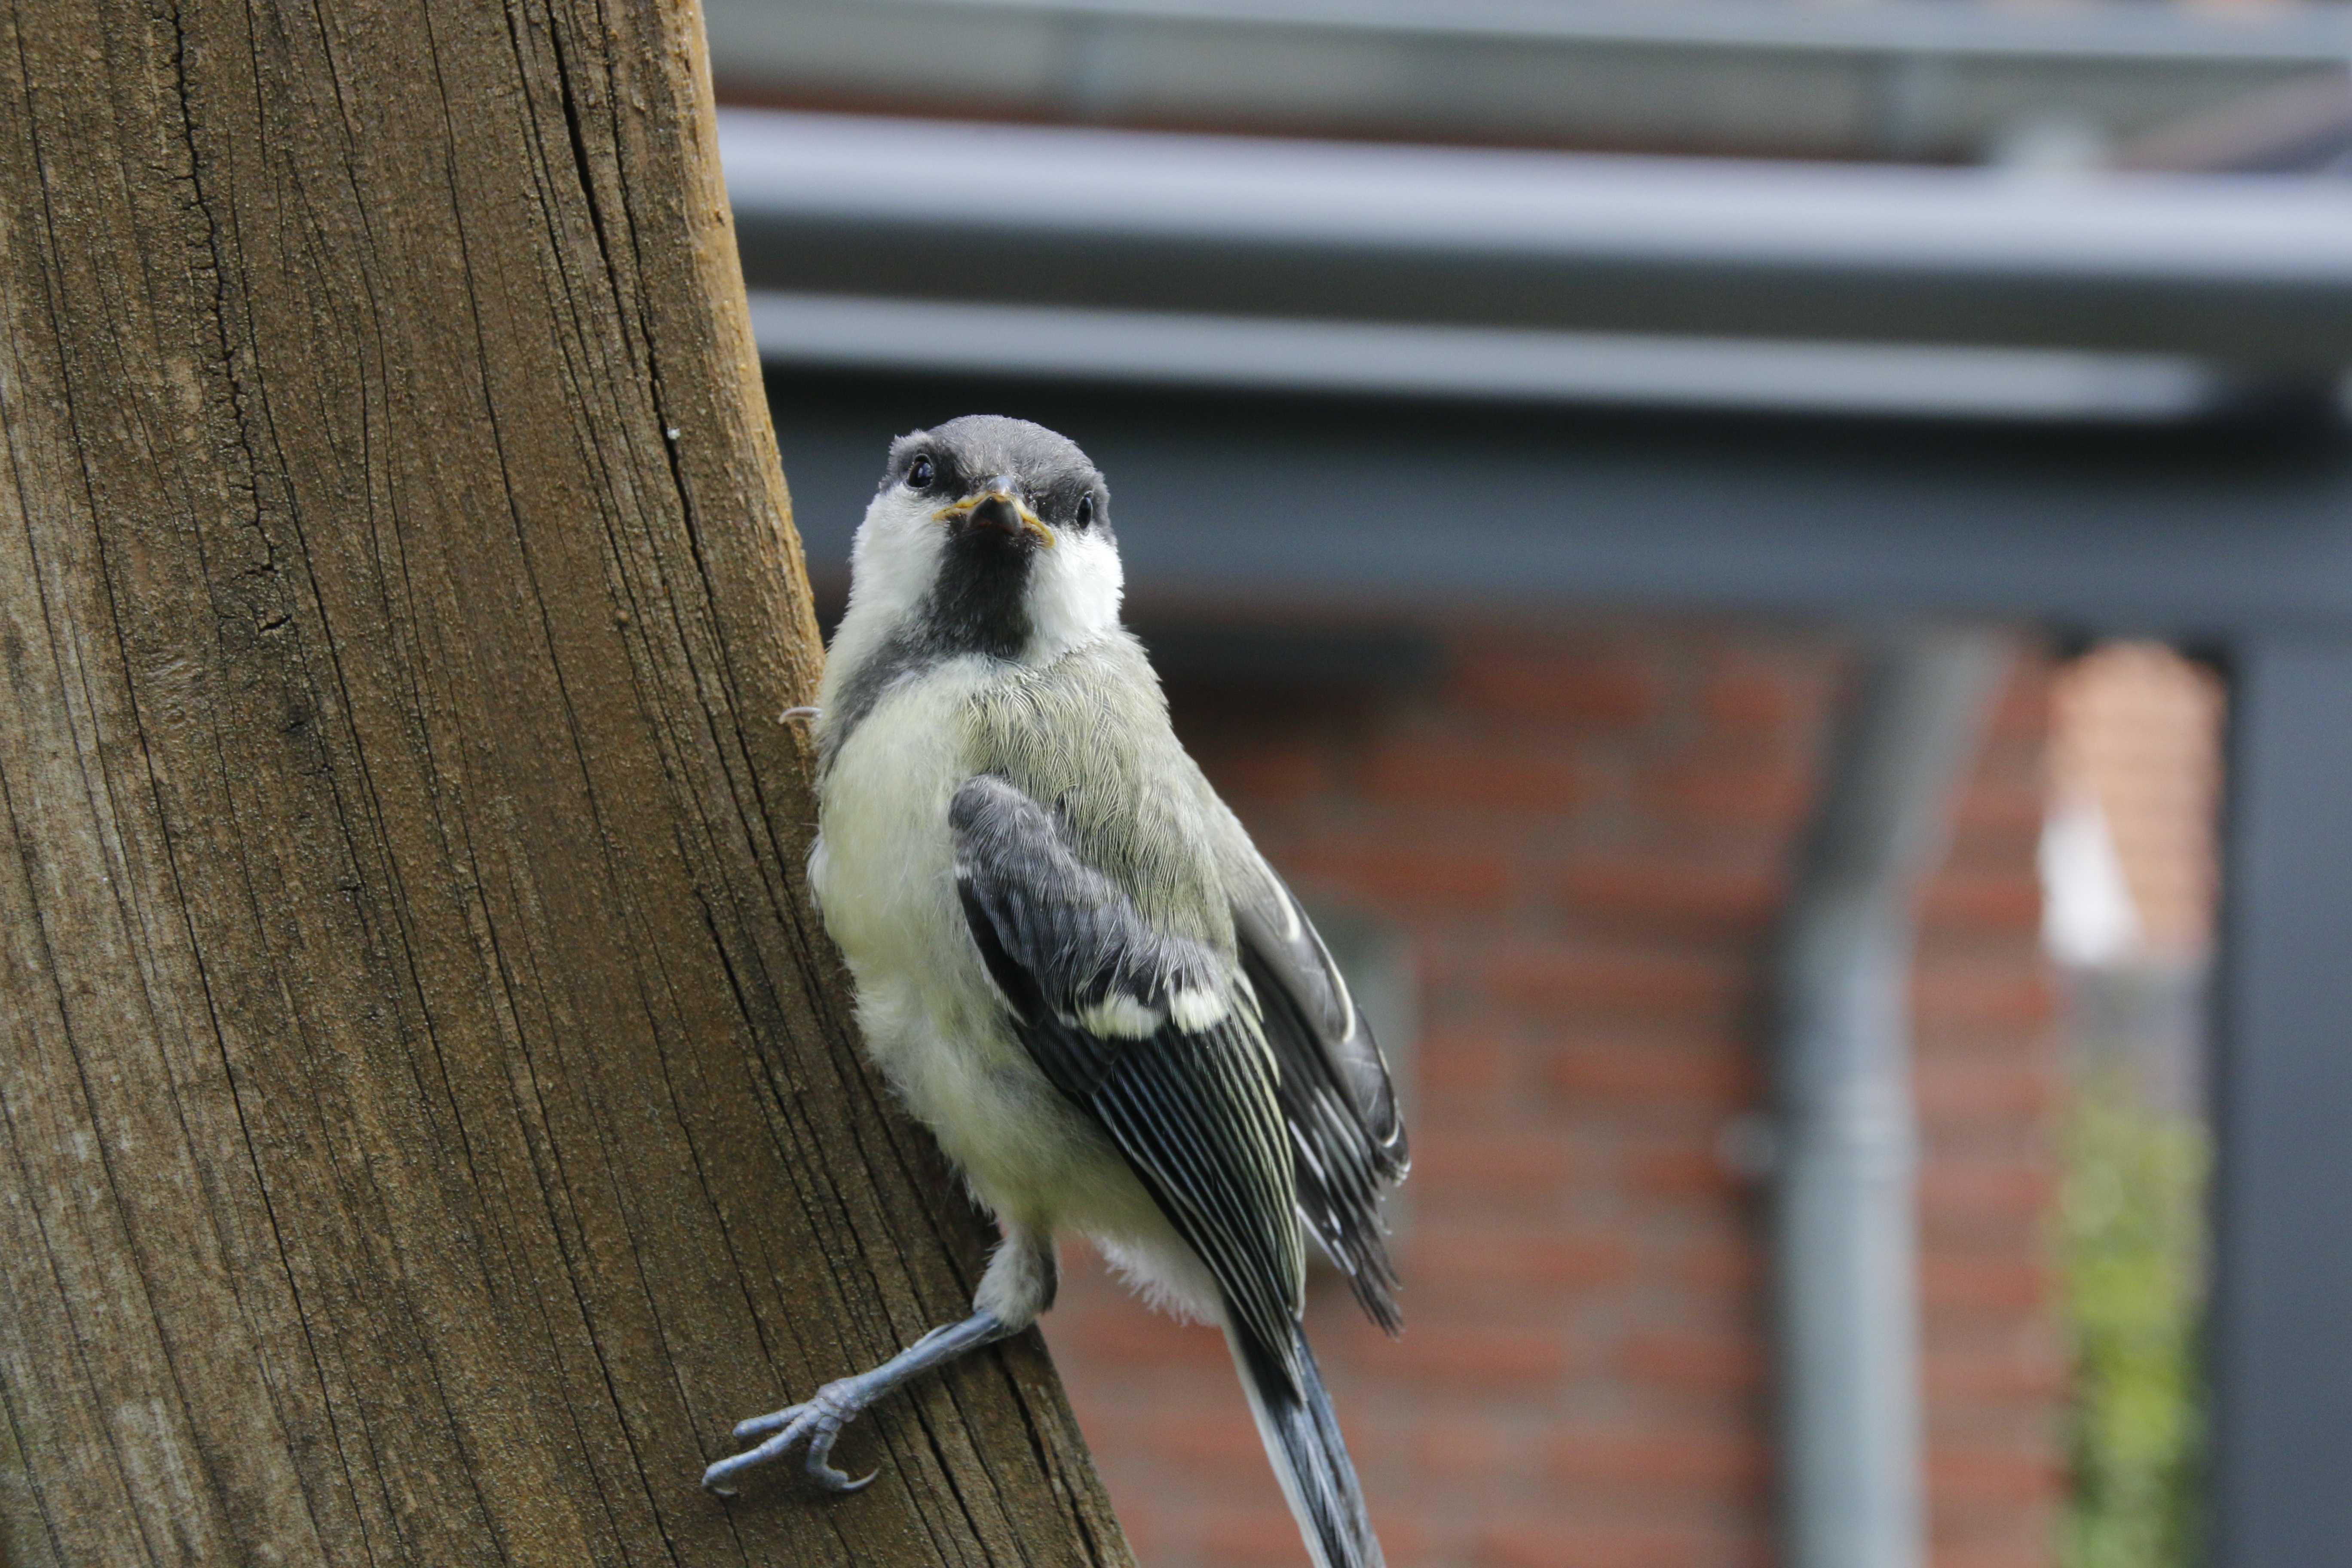
branch, bird, wing, animal, wildlife, beak, garden, fauna, sunny, vertebrate, sparrow, tit, perching bird